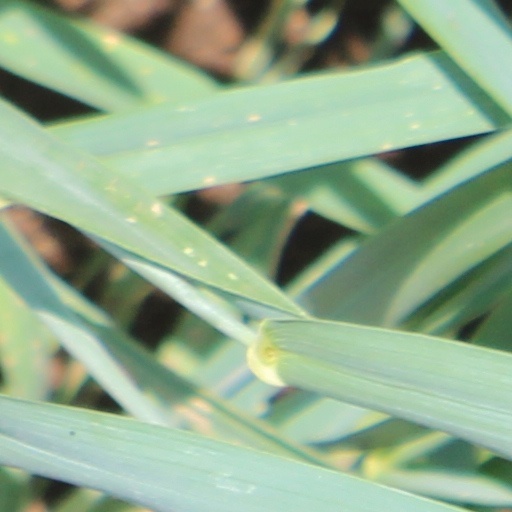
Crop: wheat